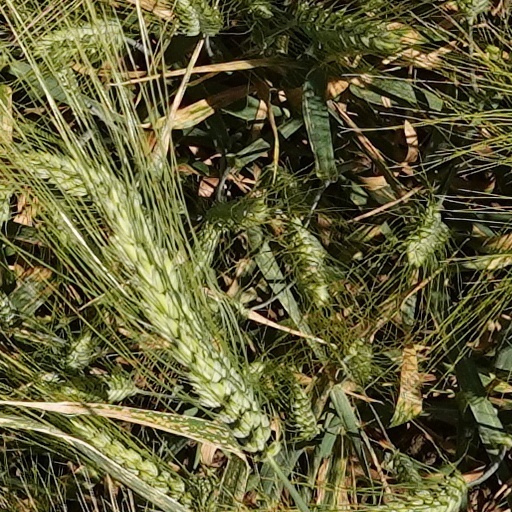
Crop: wheat